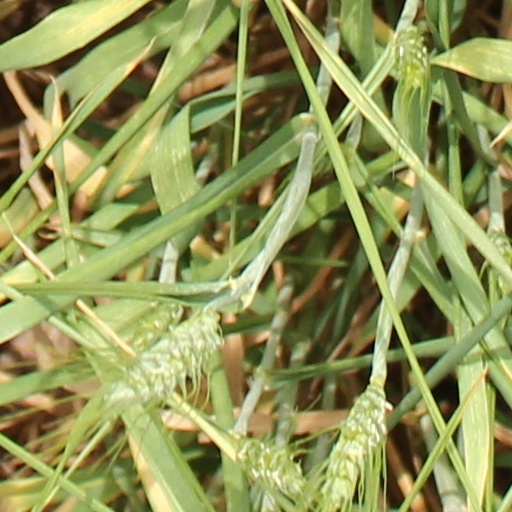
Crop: wheat